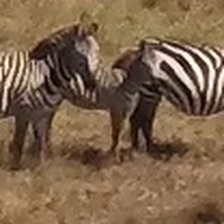
Pose orientation: right